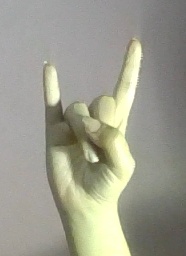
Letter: la